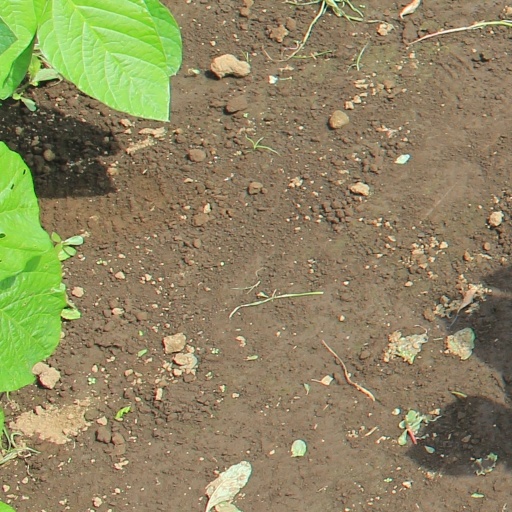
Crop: soybean